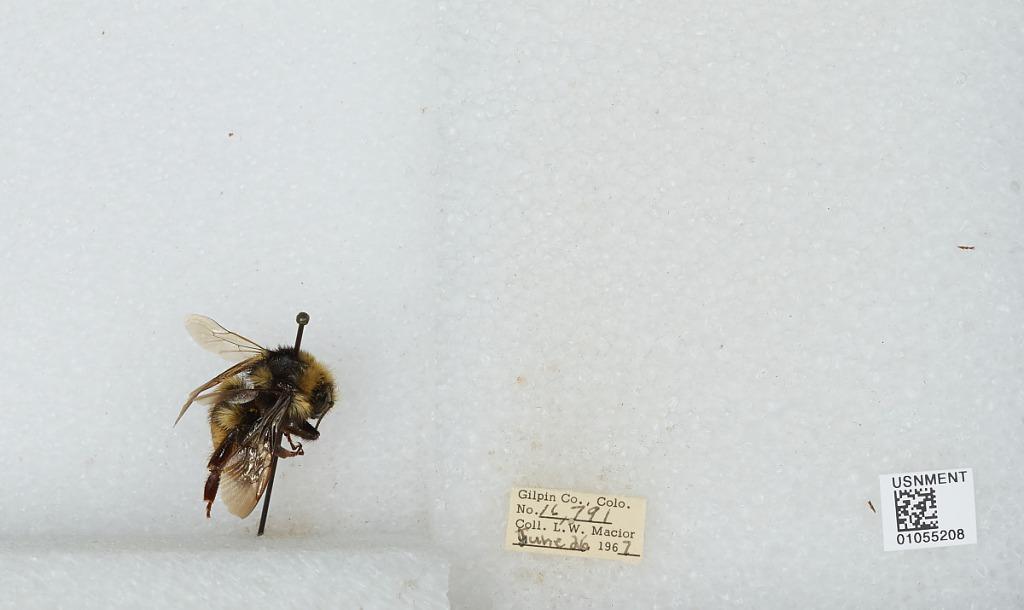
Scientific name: Bombus (Pyrobombus) bifarius Cresson
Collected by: L. Macior
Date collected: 1967-6-26
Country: United States
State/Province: Colorado
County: Gilpin
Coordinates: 39.905, -105.589